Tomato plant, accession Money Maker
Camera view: bottom (45 deg); turntable rotation: 120 degrees
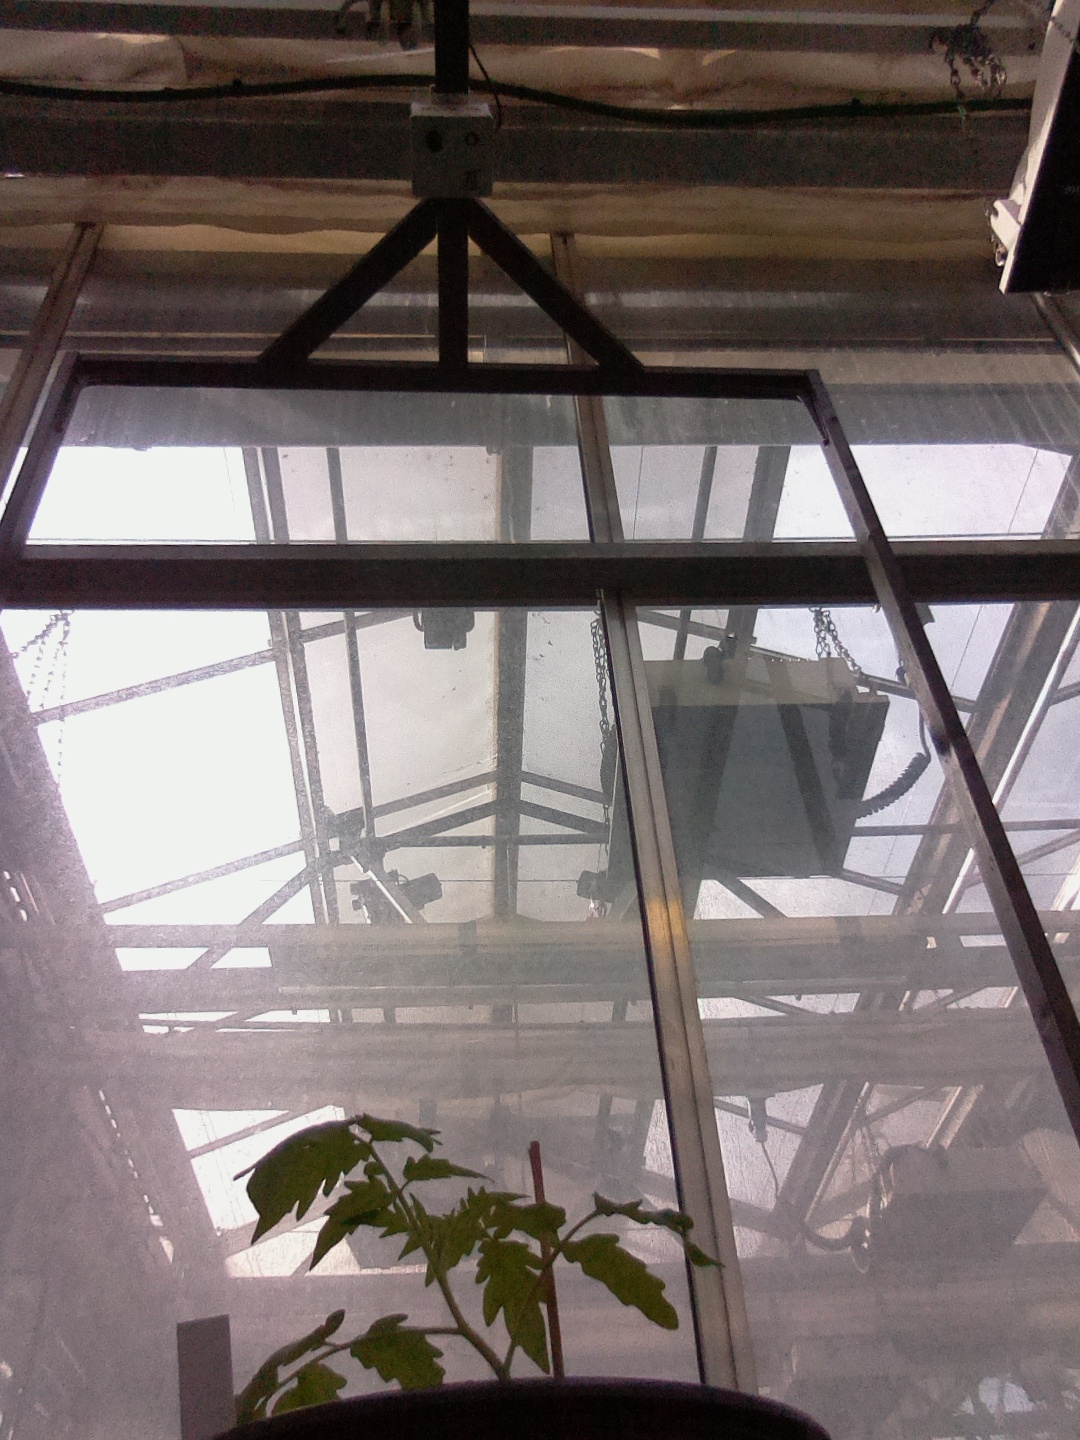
BBCH growth stage 13: 6 of true leaves visible